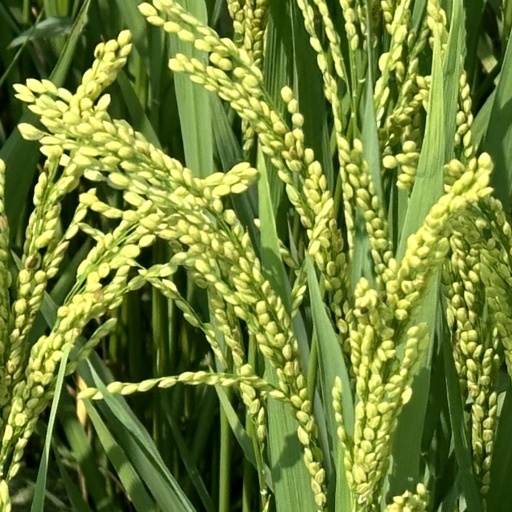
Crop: rice